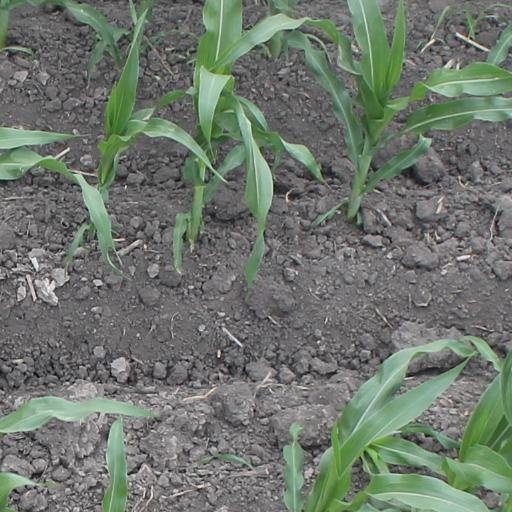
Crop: maize; corn